NSB Class 66

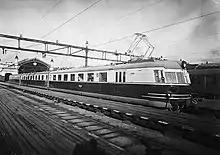
Class 66 unit at Oslo East Station in 1945

During construction, which occurred during World War II, there were several modifications, delays and accidents during construction to avoid the trains being finished before the war ended; this was to avoid the finished trains to be able to assist the German occupation forces. The first three units were finished in 1945, and delivery was completed the following year. The class was originally numbered 106, but NSB changed the numbering system in 1956, and the class was renumbered to 66. The units consisted of three cars, given the lettering BFM, B and BS. They were numbered 66.01–04, 66.31–34 and 66.61–64, respectively; this numbering system dates from 1970.